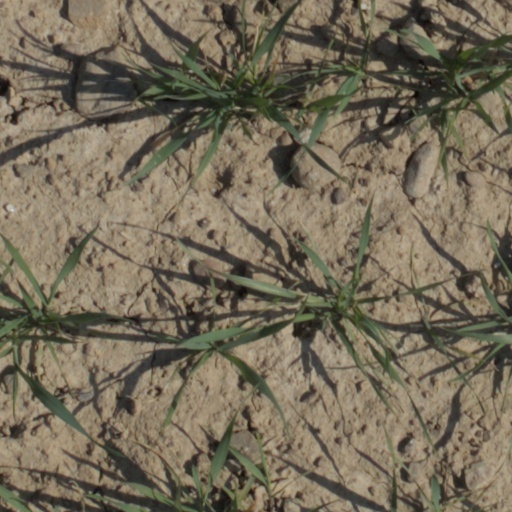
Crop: wheat